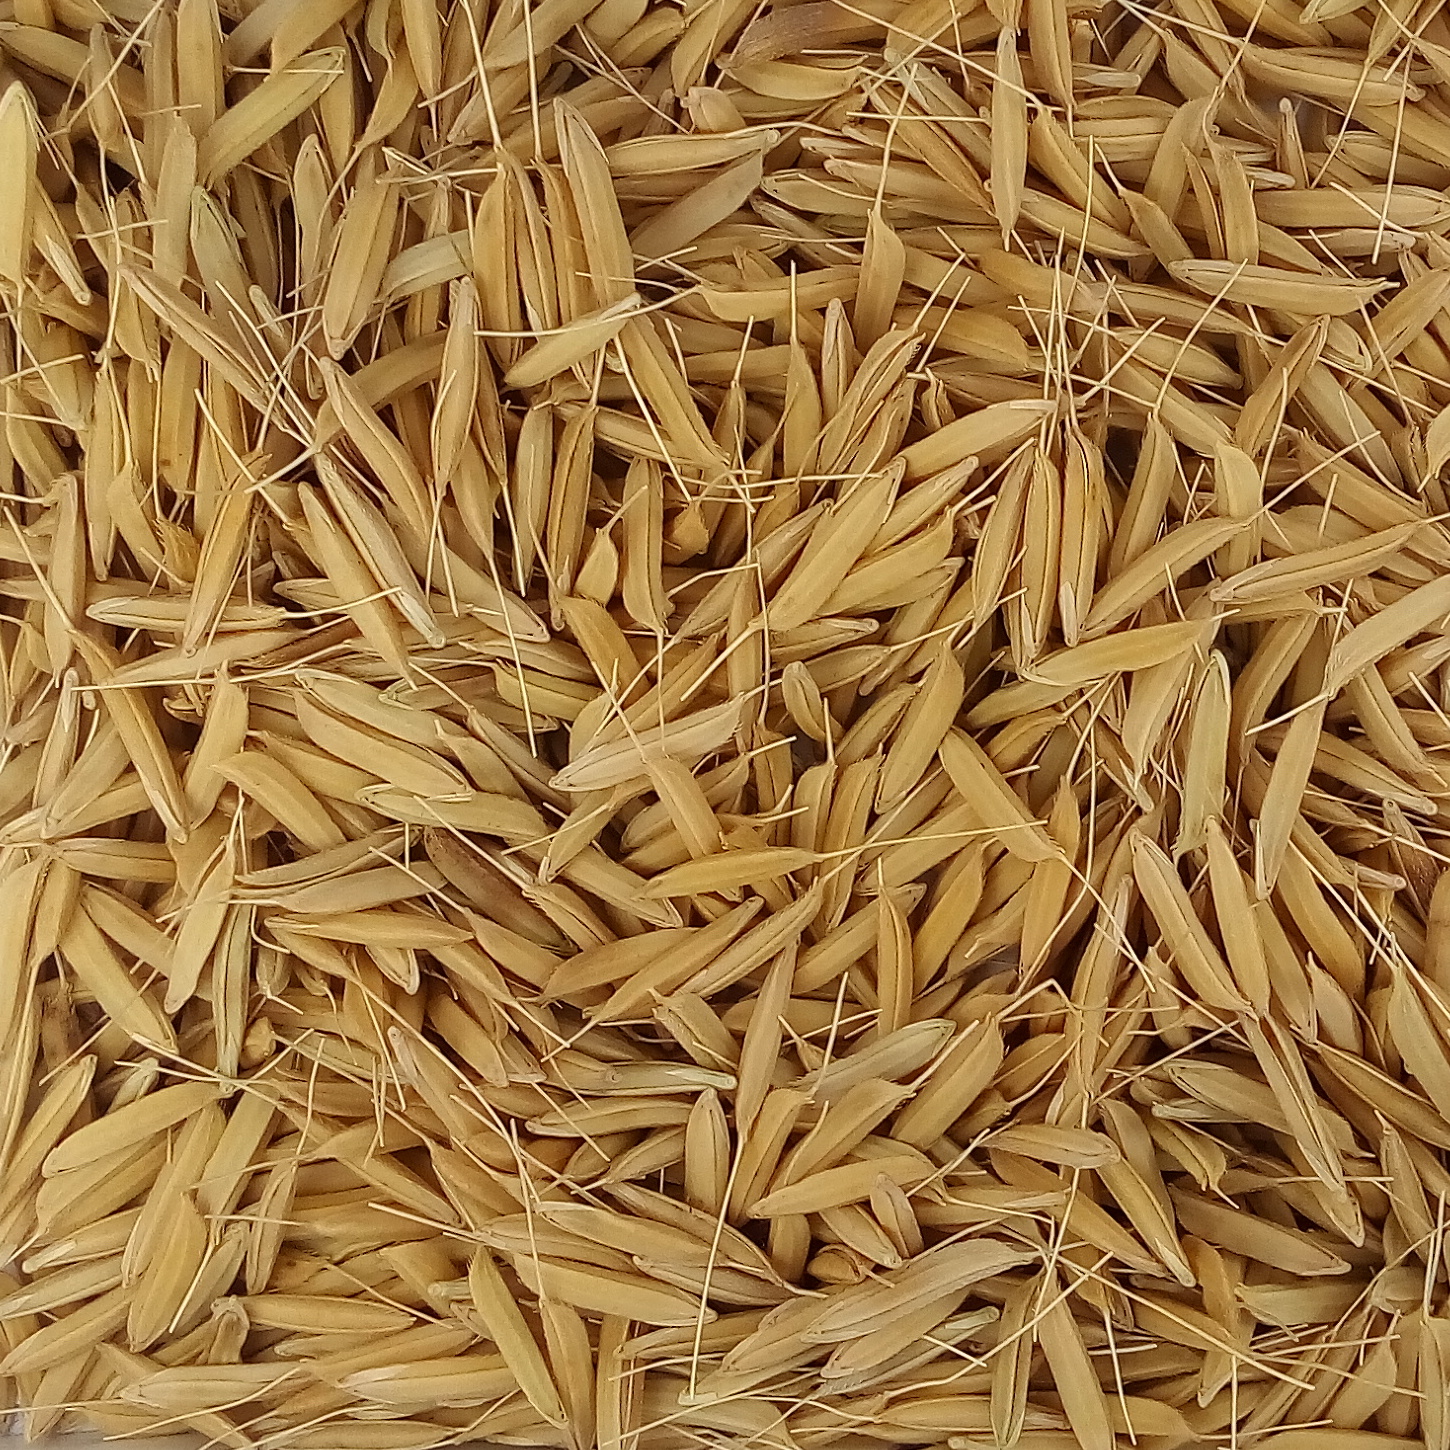
Rice seed variety: PB1